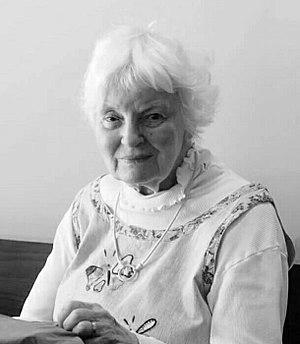
Denise Scott Brown, née Denise Lakofski le 3 octobre 1931 à Nkana, quartier de Kitwe, en Rhodésie du Nord, est une architecte urbaniste américaine originaire de ce qui constitue aujourd'hui la Zambie. Elle émigre en 1958 aux États-Unis, obtient en 1960 son master d'urbanisme et en 1965, un master d'architecture, les deux à l'Université de Pennsylvanie. Pendant ses études, elle fait la rencontre de Robert Venturi, qui deviendra son mari. Elle fait alors son entrée au sein de l'agence créée par celui-ci et John Rauch, qui, après le départ de ce dernier en 1989, prend le nom de Venturi Scott Brown and Associates, et existe encore aujourd'hui.